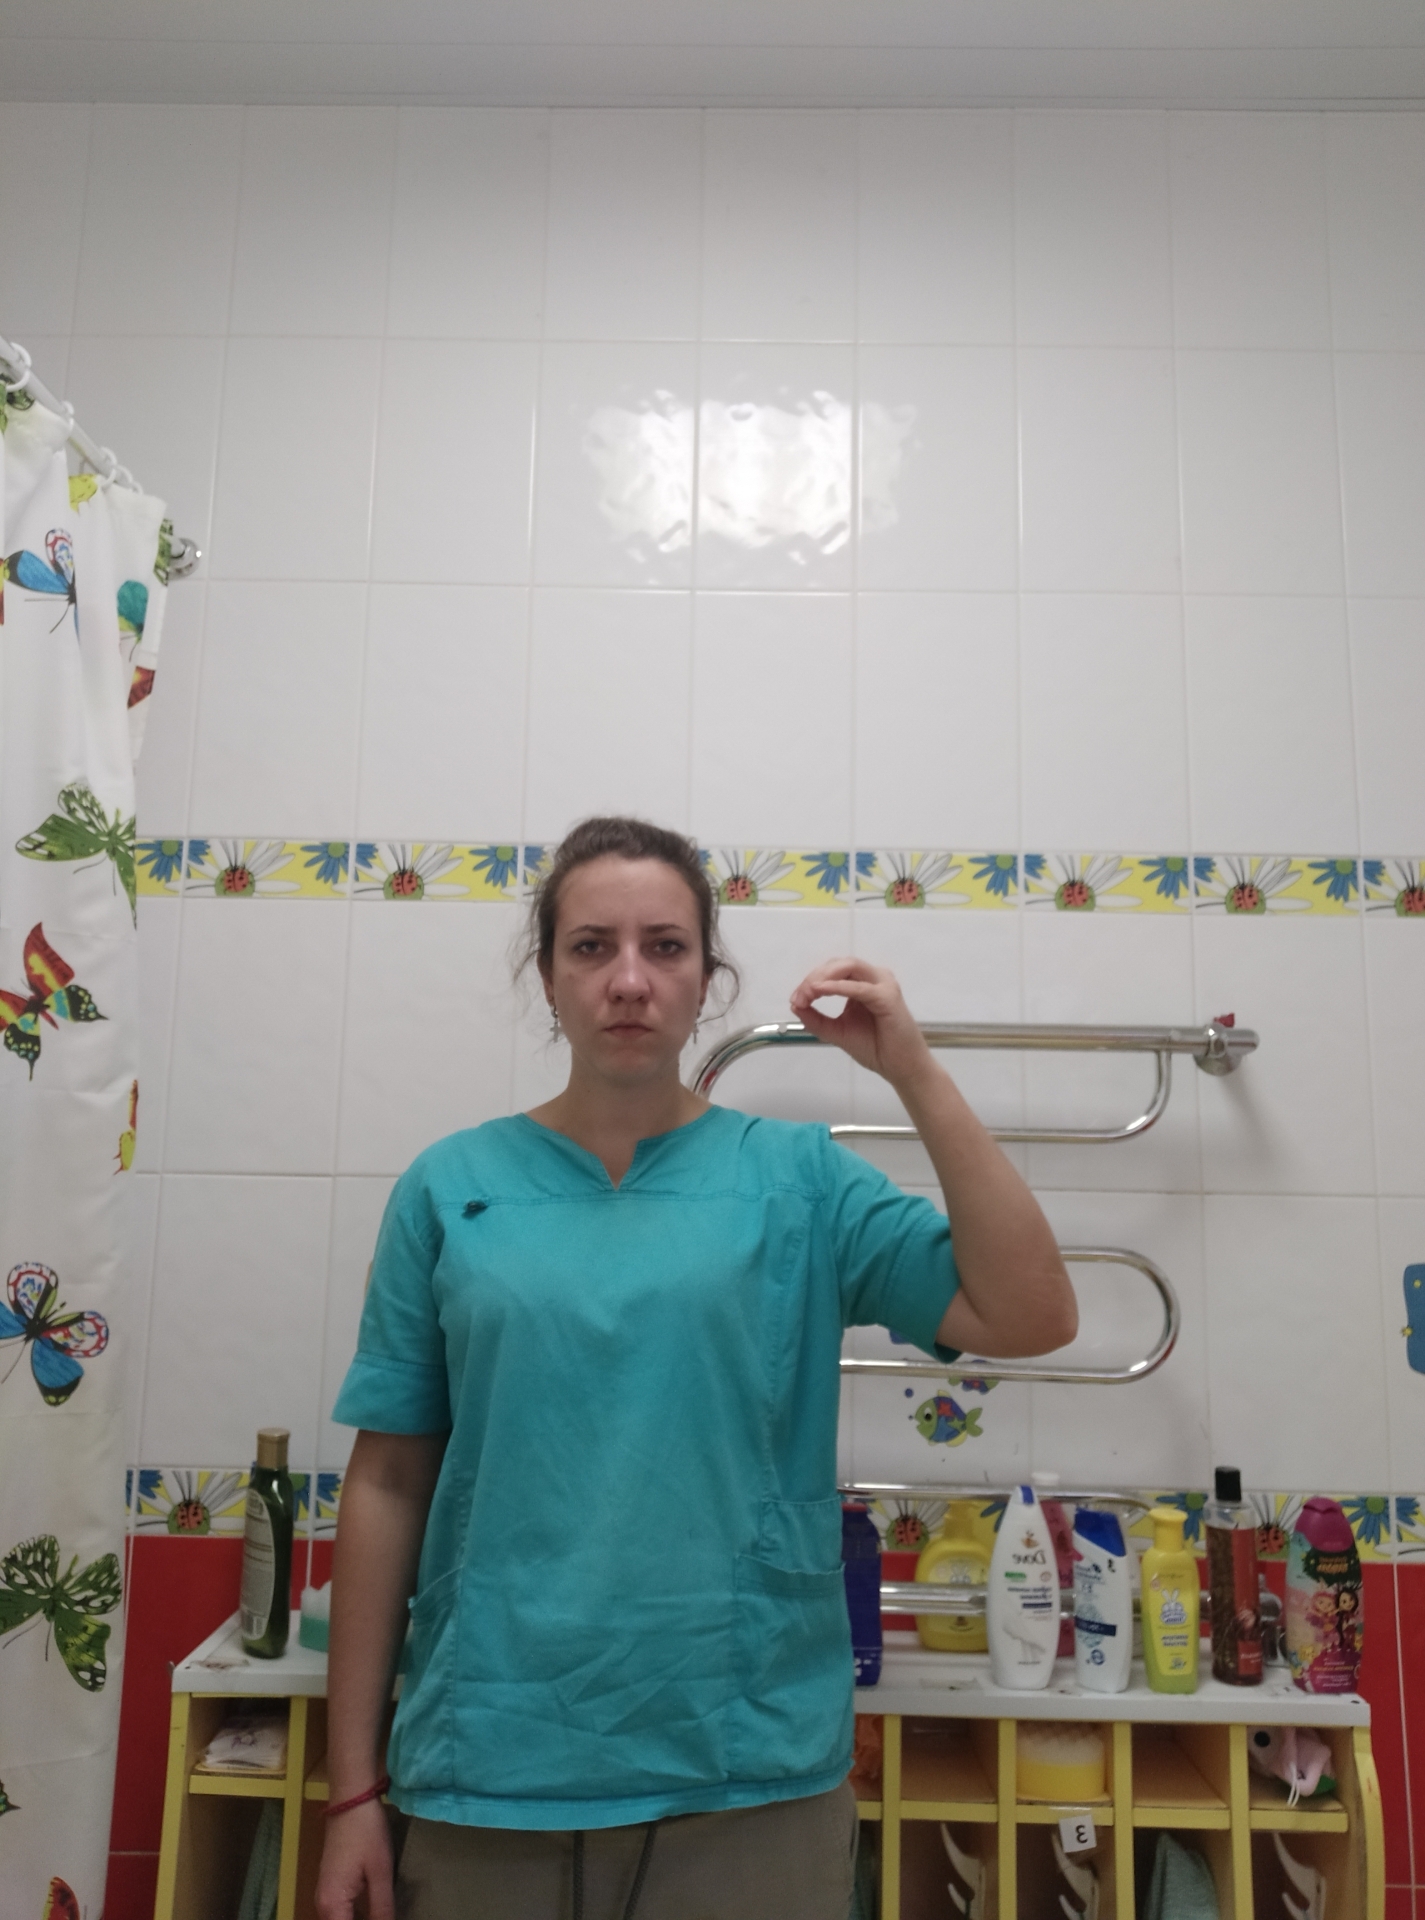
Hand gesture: grip